Marianne (Mary Ann) Titus v. Elijah Mitchell, Alexander J. Fields

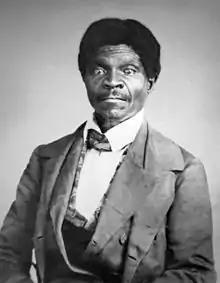
Dred Scott, an enslaved man famous for suing for his family's freedom. Unlike the Titus family, he was unsuccessful.

Lydia Titus (Marianne's mother) was abducted by Alexander J. Fields, with the assistance of Elijah Mitchell, to the state of Missouri to be enslaved. Titus was forced to work on Field's plantation for years afterward. Titus petitioned for her freedom four times while living on the border of Missouri and Illinois, where she was first enslaved in 1807, after being detained on the Missouri River. Titus secured her freedom in Illinois in 1810, and her legal victories set a precedent for subsequent cases. Even though she was born a free woman in the state of Illinois. She then petitioned for the freedom of her four children throughout the 1830s to secure their citizenship as free Black people.